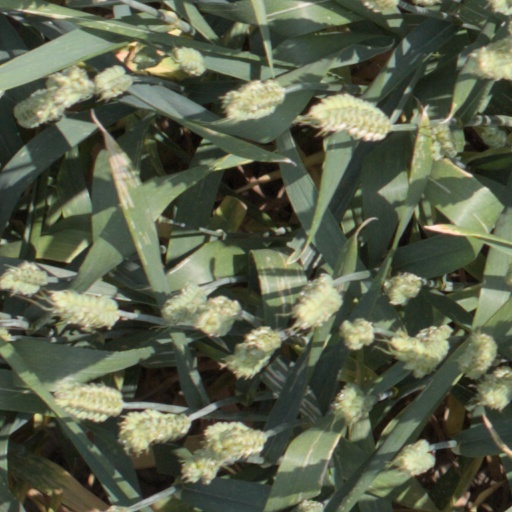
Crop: wheat